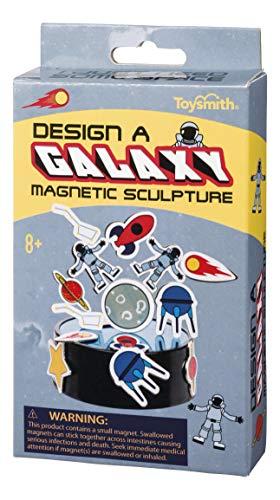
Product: Toysmith Design A Galaxy Magnetic Sculpture
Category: Toys & Games | Arts & Crafts | Craft Kits
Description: A cosmically creative outlet for building a space themed magnetic sculpture.
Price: $9.99
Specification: ProductDimensions:2.5x2.5x5inches|ItemWeight:8ounces|ShippingWeight:8ounces(Viewshippingratesandpolicies)|ASIN:B082PNFLWT|Itemmodelnumber:7733|Manufacturerrecommendedage:8yearsandup